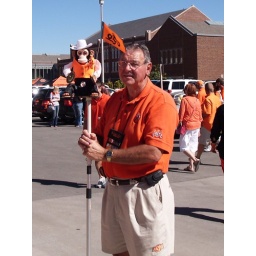
I don't know why this guy was walking around with a monkey on a pole...